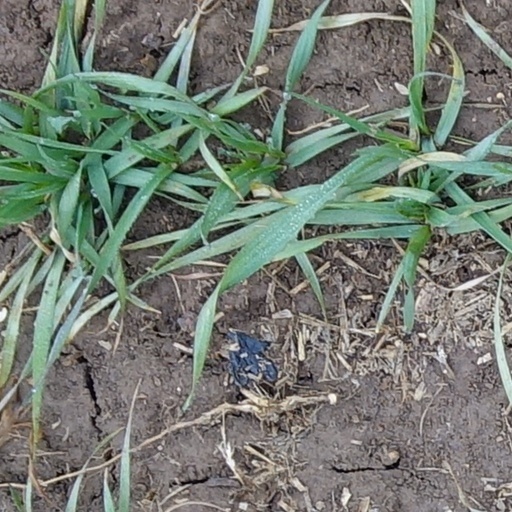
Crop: wheat